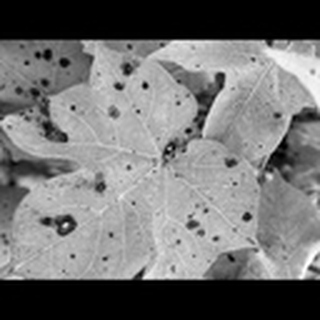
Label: cotton_target_spot